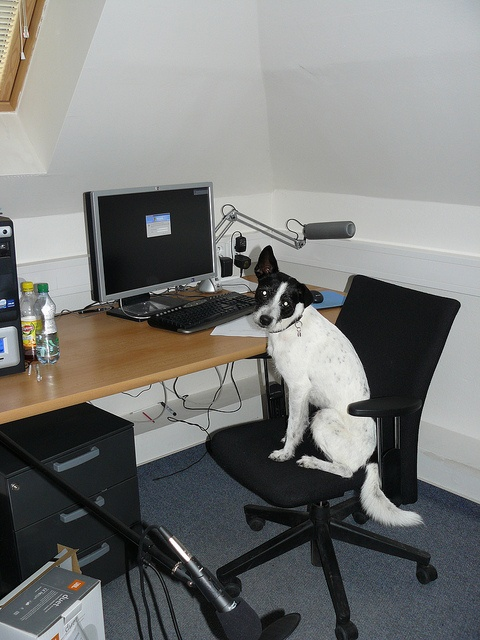
A black and white dog is sitting in a chair at a desk.
this is a dog sitting on a computer chair
A dog sitting on a computer chair looking at the camera.
A dog sitting on a chair next to a computer.
The dog is sitting on the chair by the computer desk.